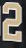
Number: 2